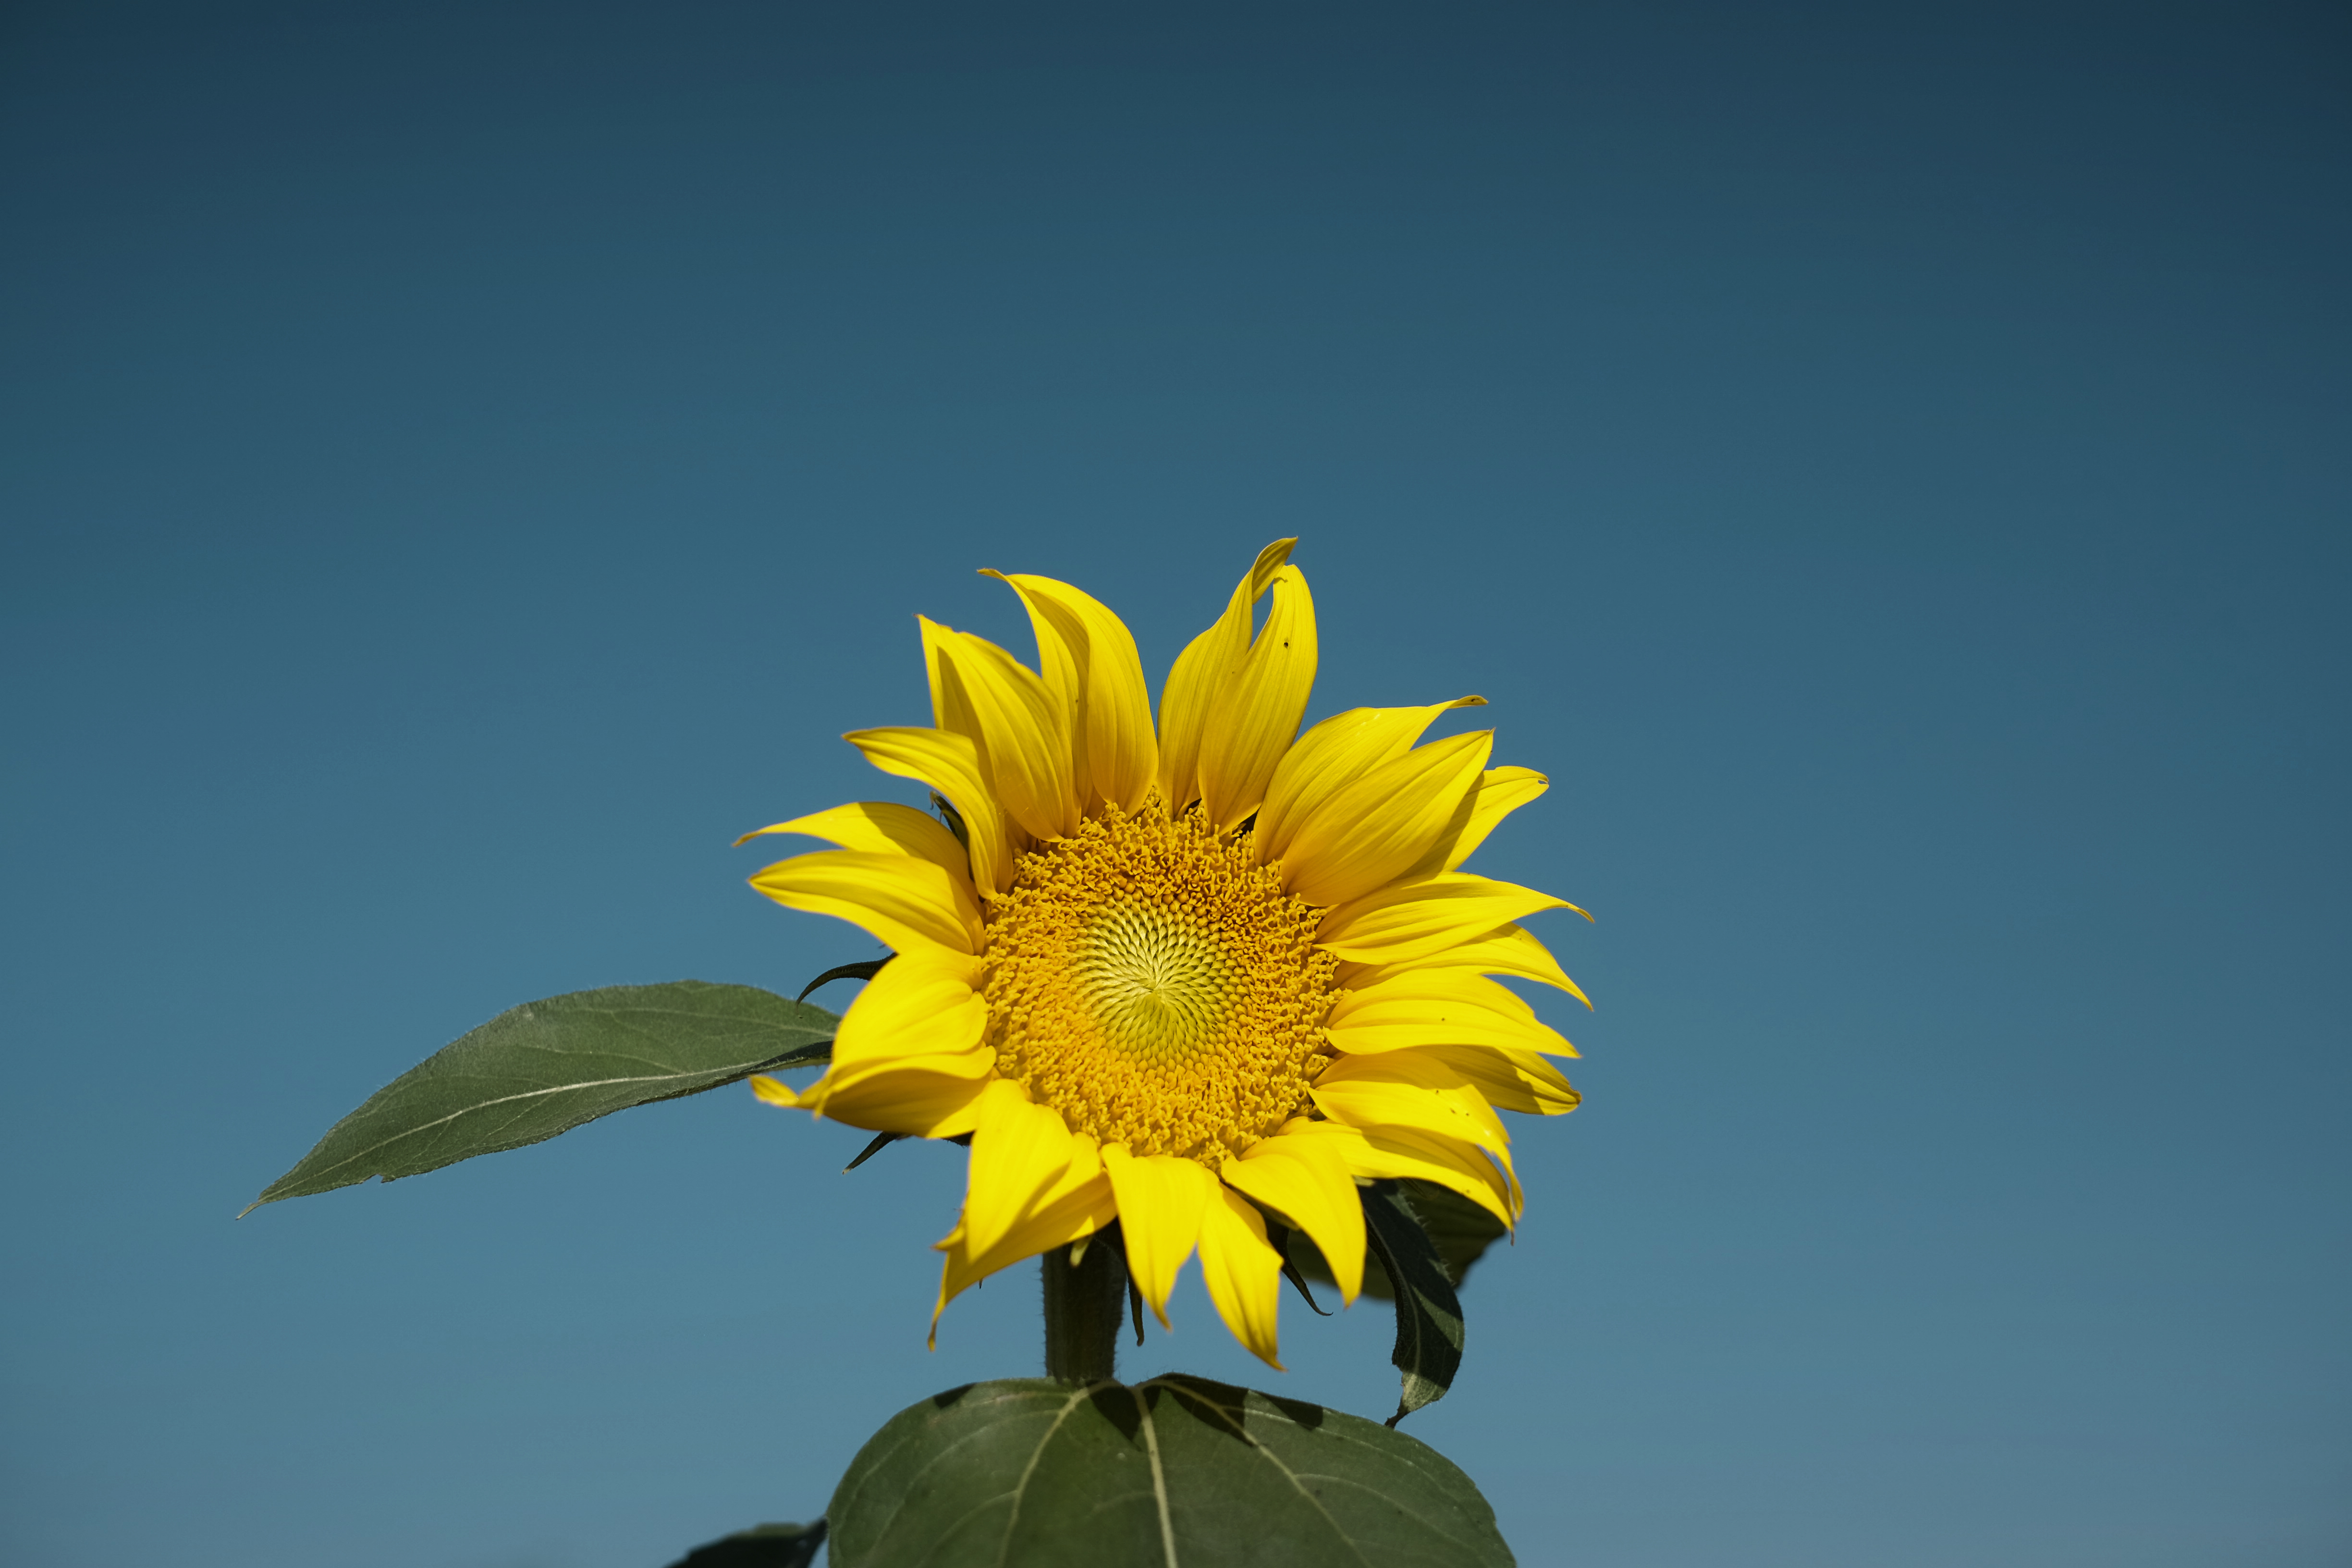
nature, plant, sky, field, sunlight, leaf, seed, flower, petal, botany, yellow, flora, sunflower, macro photography, flowering plant, daisy family, asterales, sunflower seed, plant stem, land plant